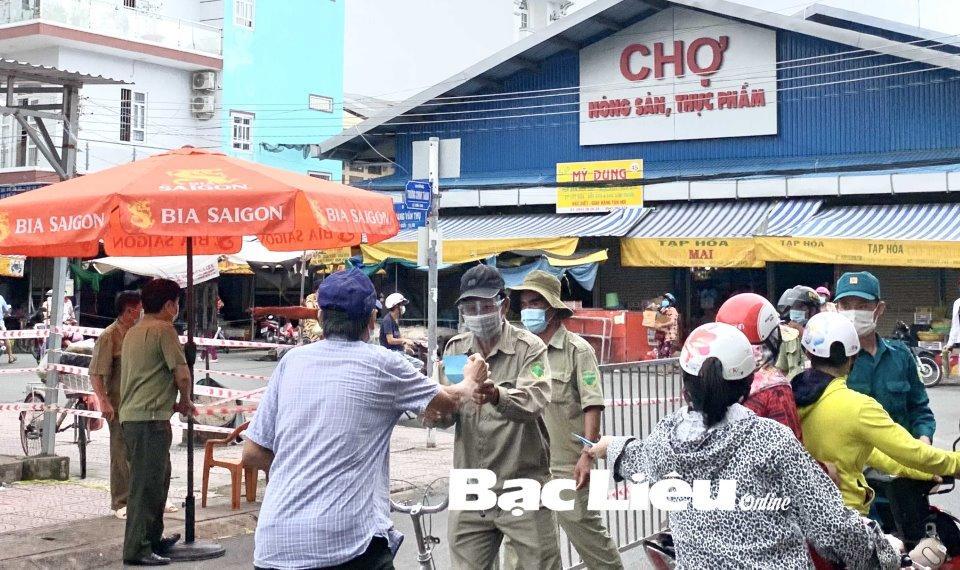
có nhiều người dân đang đi chợ ở trong bức ảnh